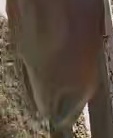
Face region: mouth_nostrils (mouth_chin_nostrils_and_profile)
Pain indicator: not_present